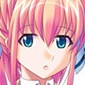
Portrait style: Anime Portrait